Ann Blyth

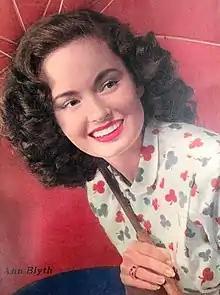
Blyth in 1948

Blyth began her acting career initially as "Anne Blyth", but changed the spelling of her first name to "Ann" at the beginning of her film career. She made her film debut in 1944, teamed with Donald O'Connor and Peggy Ryan in the teenager musical "Chip Off the Old Block" (1944). She followed it with two similar films: "The Merry Monahans" (1944), with O'Connor and Ryan again, and "Babes on Swing Street" (1944) with Ryan. She had a supporting role in the bigger-budgetted "Bowery to Broadway" (1944), a showcase of Universal musical talent.